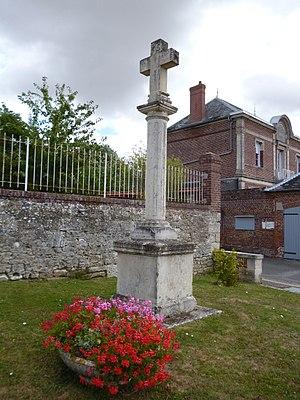
Calvaire situé sur la commune d'Angivillers (Oise), avec la mairie en arrière-plan.
Angivillers est une commune française située dans le département de l'Oise en région Hauts-de-France.